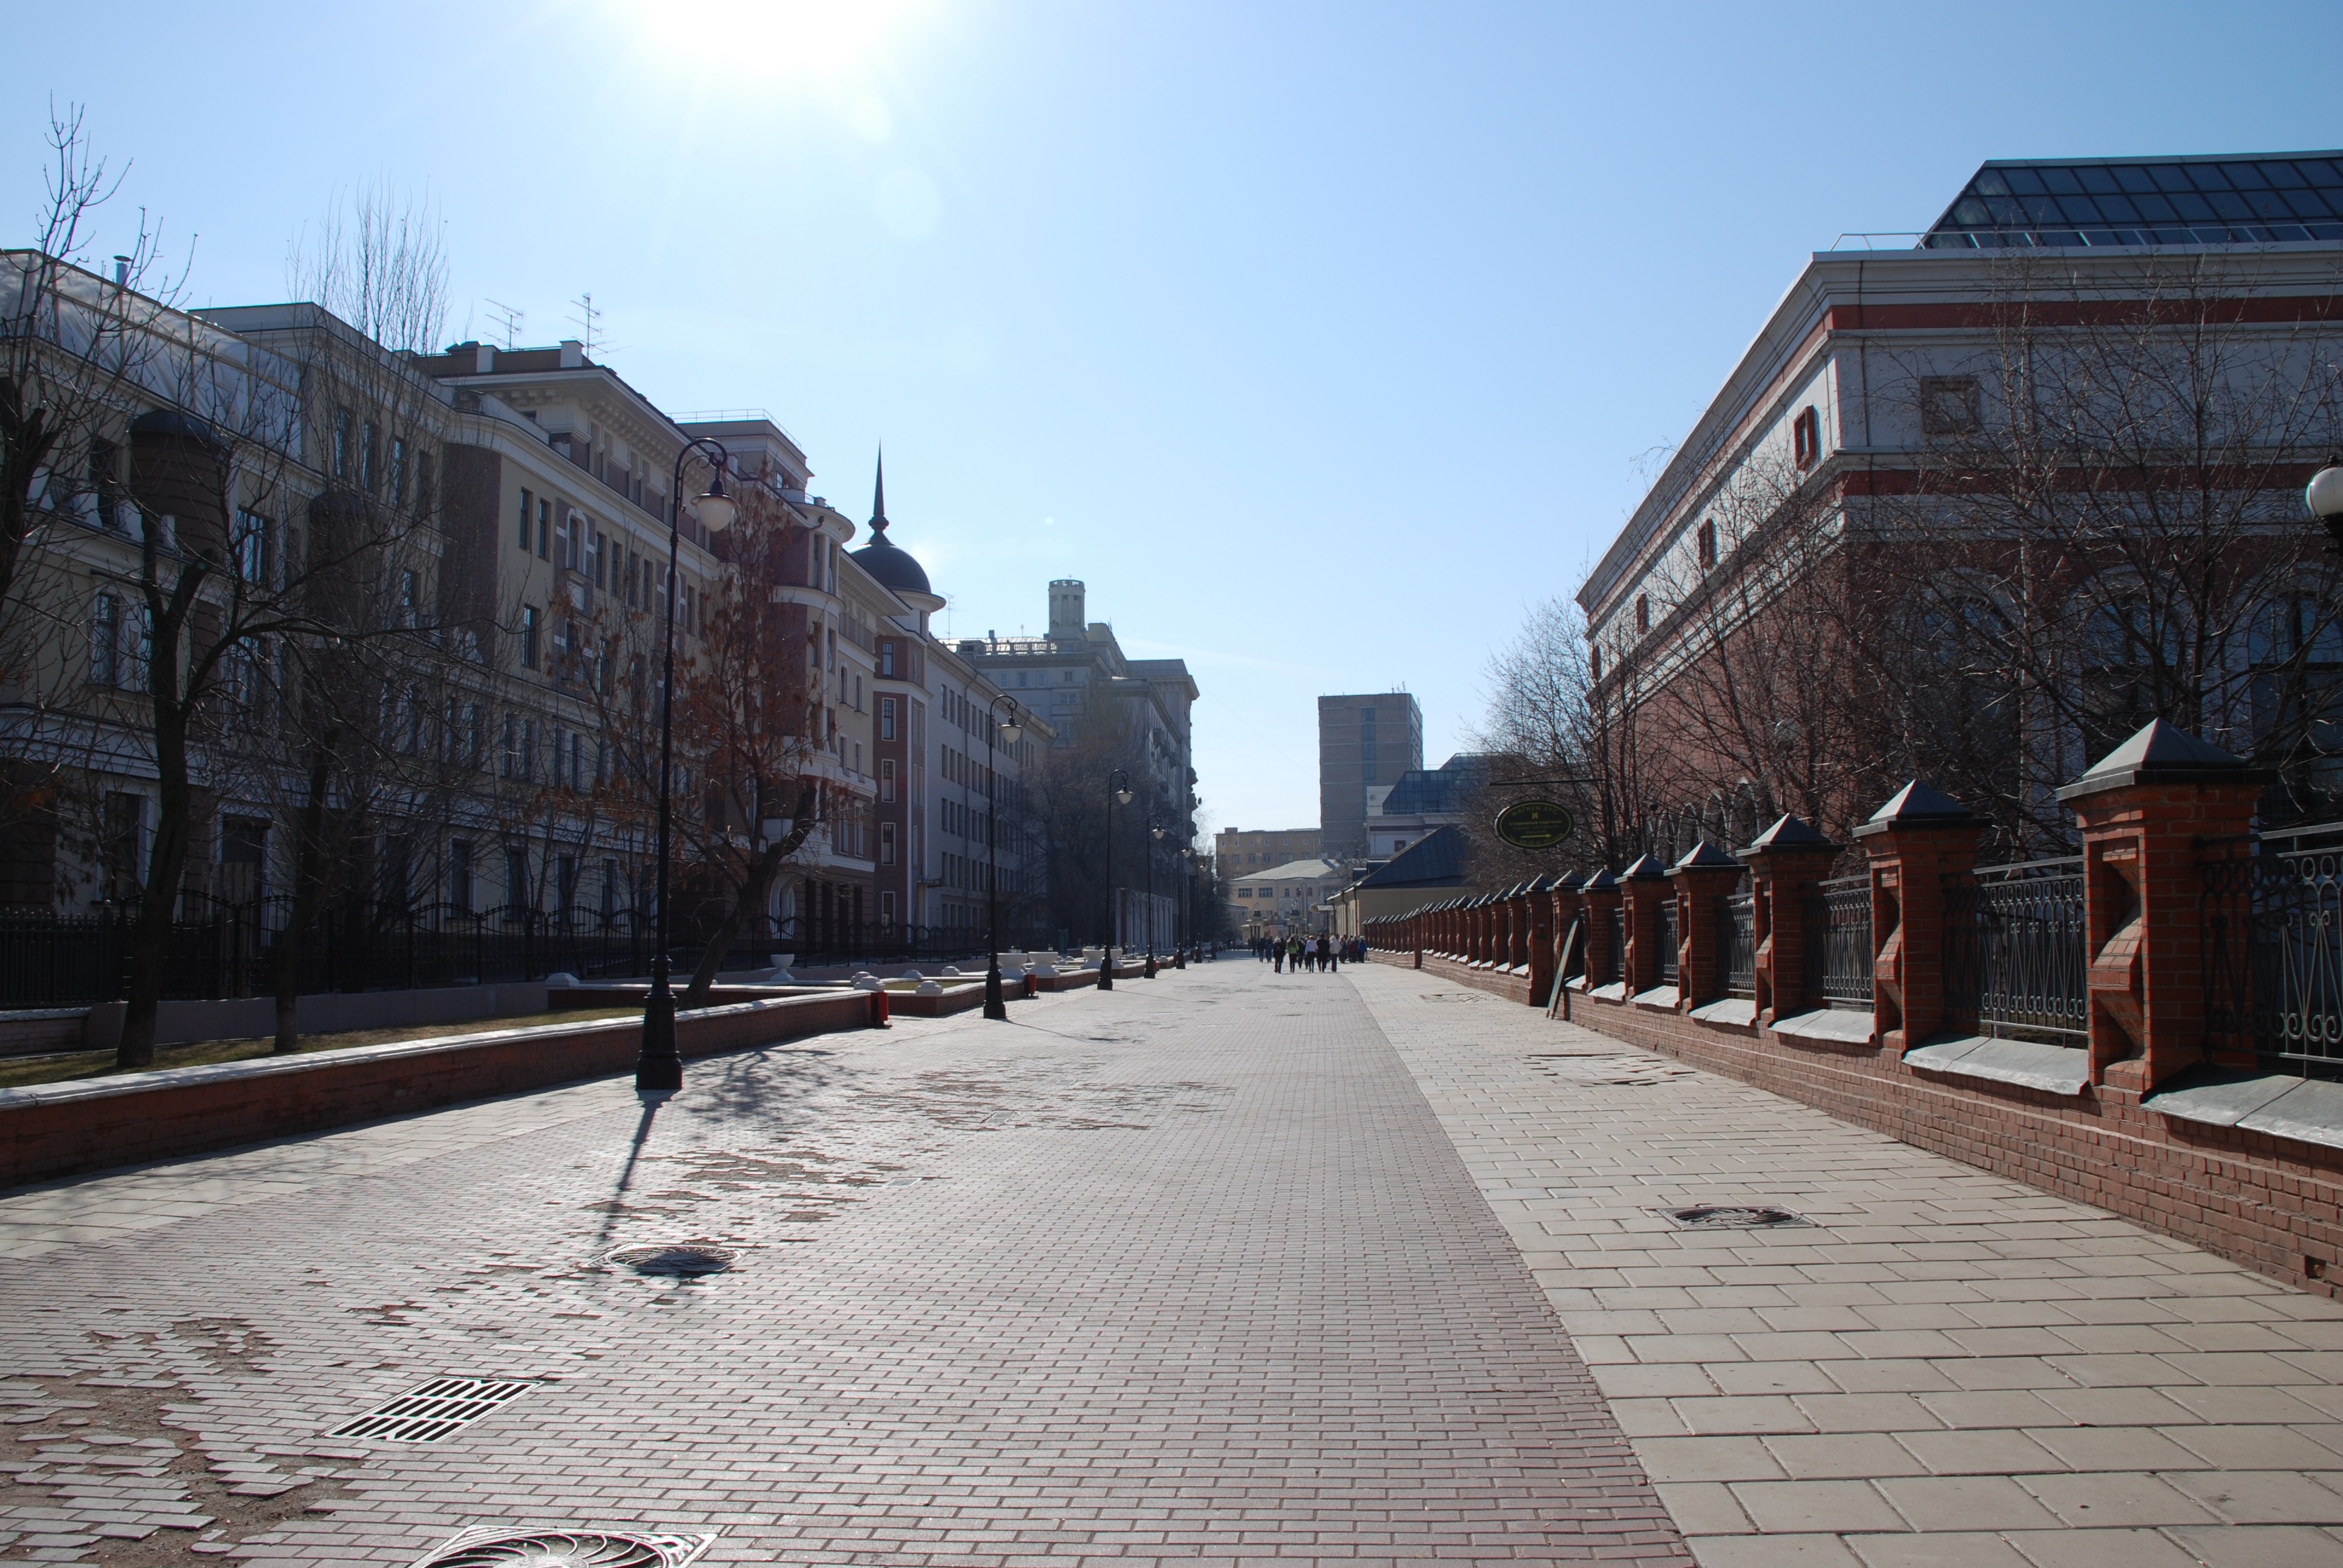
road, street, town, alley, city, walkway, cityscape, downtown, travel, nikon, lane, infrastructure, town square, moscow, russia, d80, cityscapes, moskau, moscou, neighbourhood, road surface, urban area, ancient history, human settlement